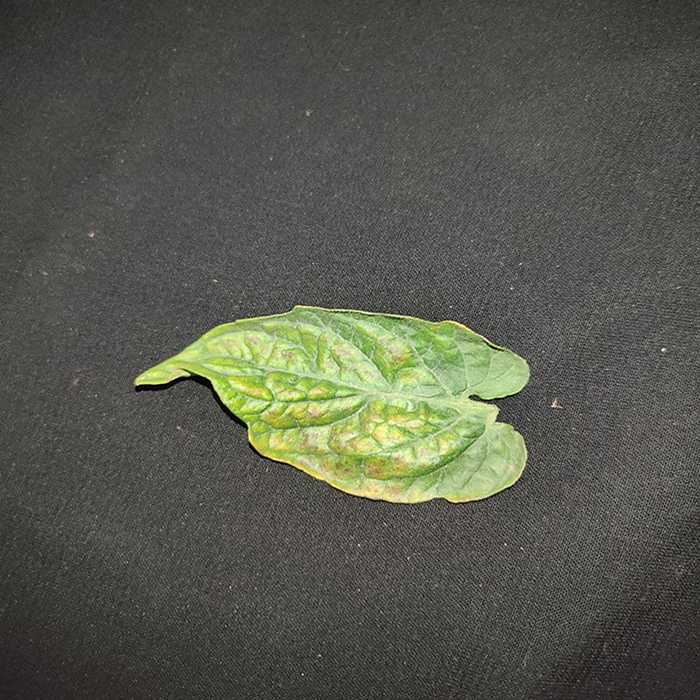
Plant: Tomato
Label: Tomato spotted wilt